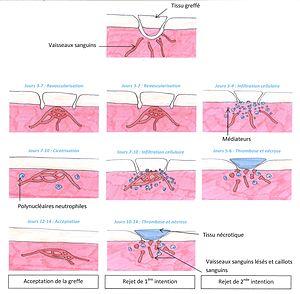
Représentation schématique de prise ou rejet de greffe
L'immunologie des greffes concerne la partie immunologique des greffes d'organes, notamment dans le cadre de l'étude et de l'action contre leur rejet.